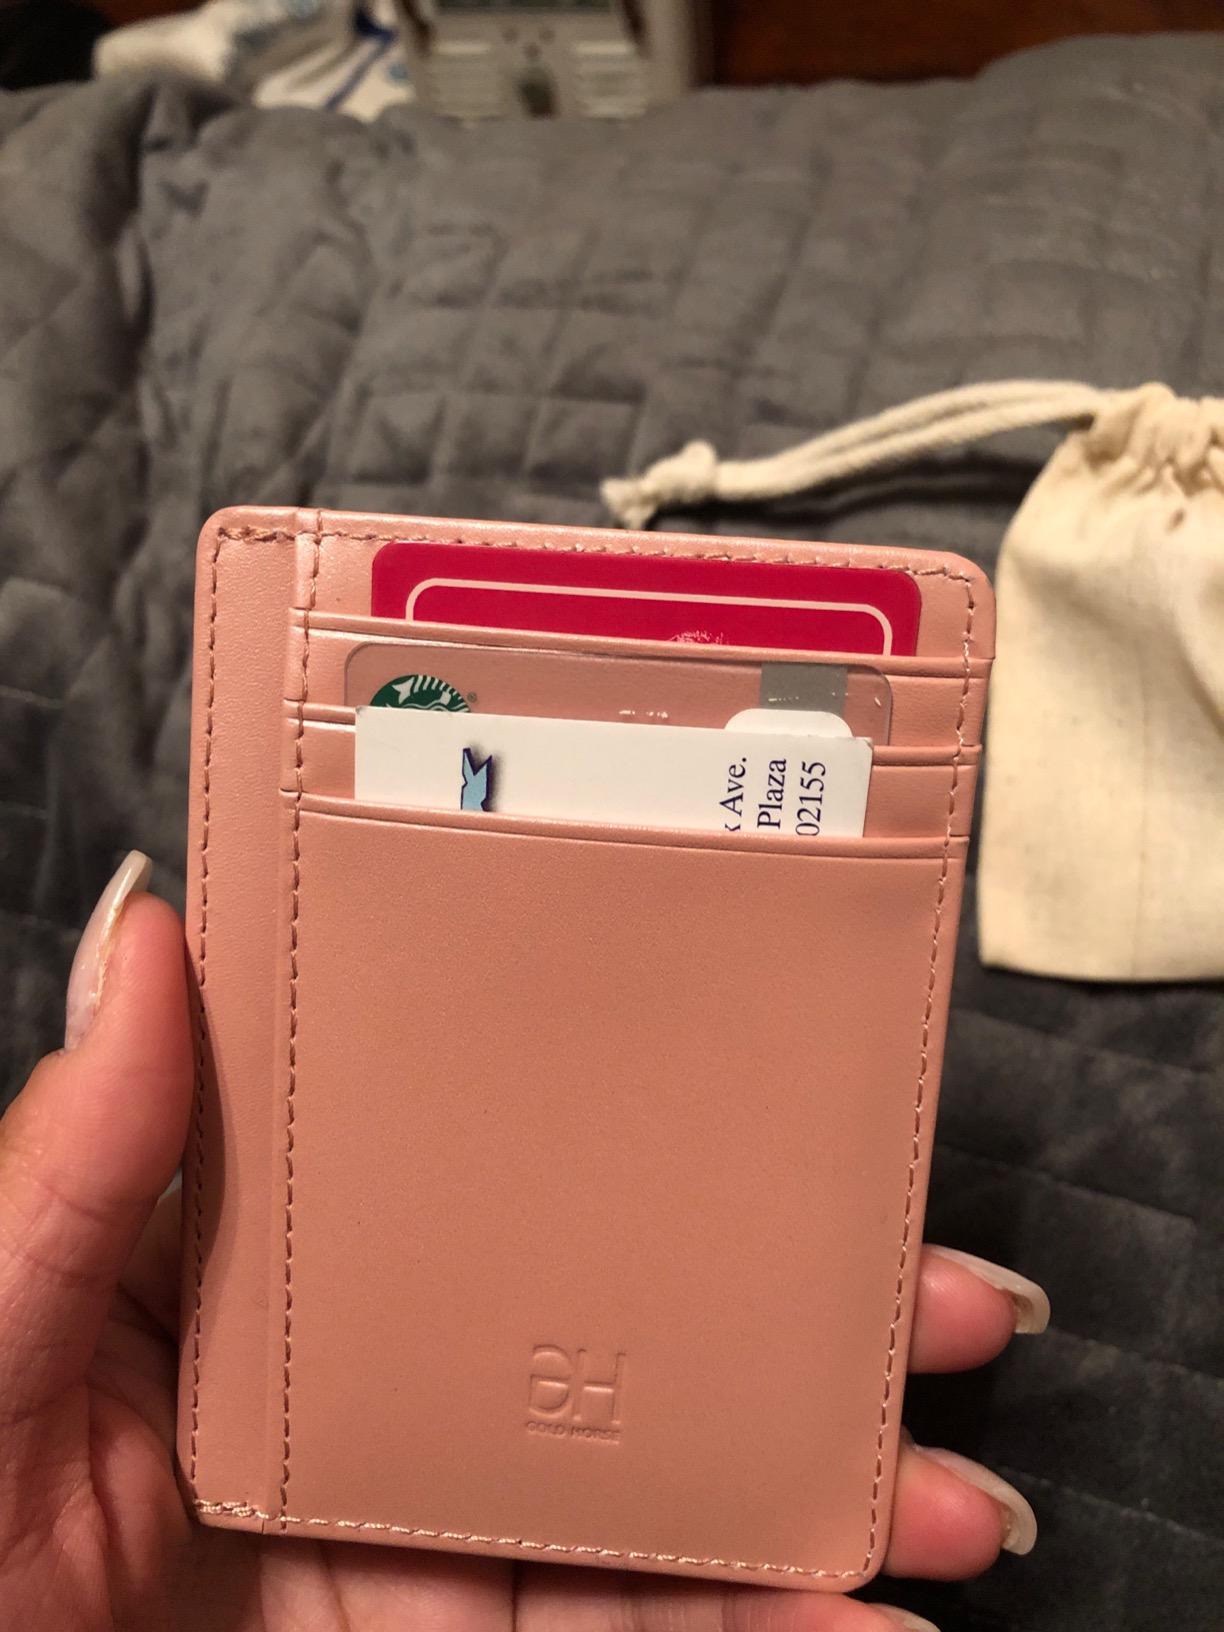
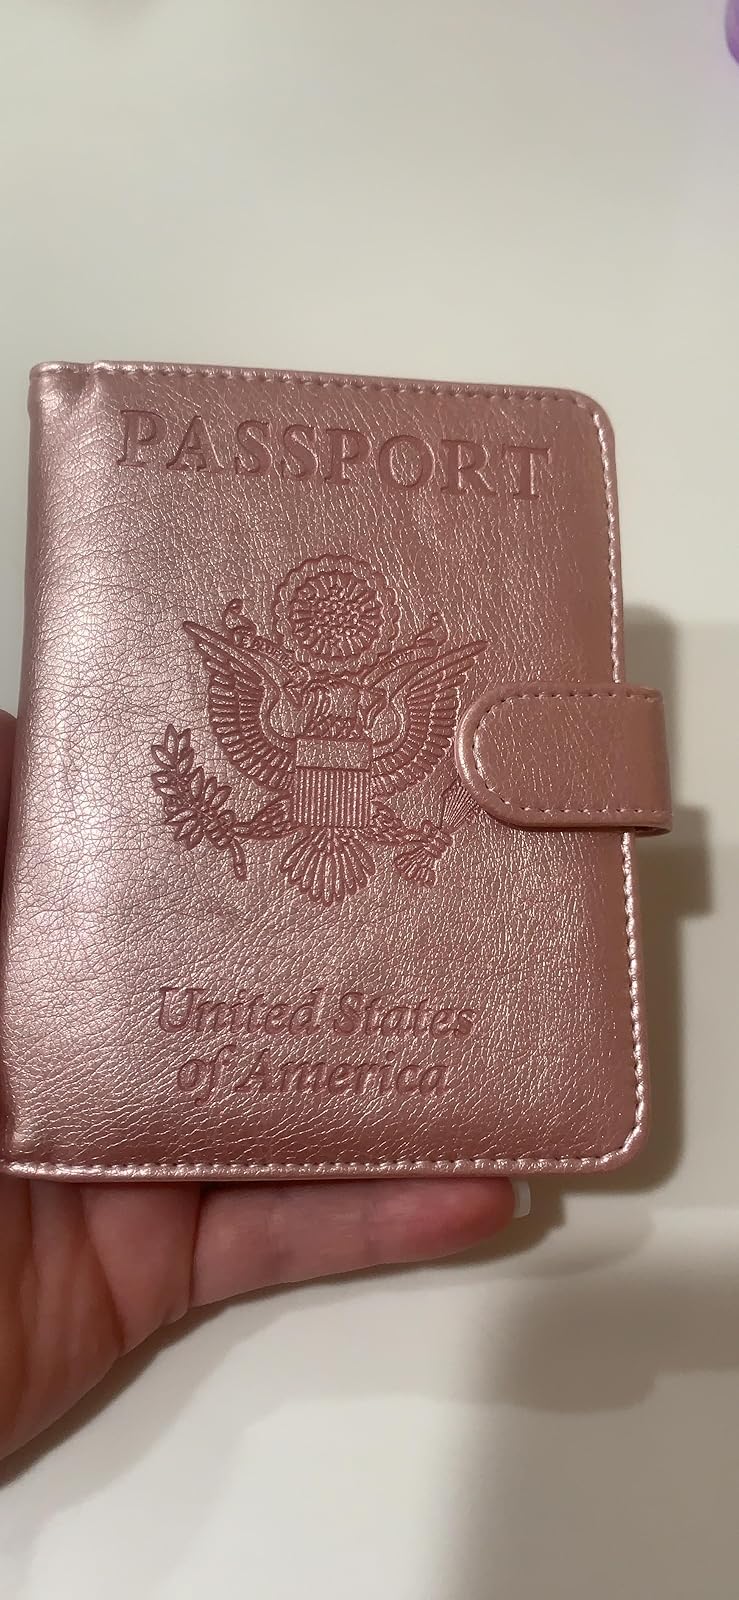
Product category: accessories_wallet
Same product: no